Tavannes

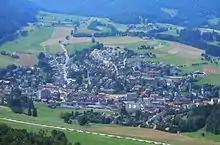
Aerial view of Tavannes town and surroundings

Tavannes has an area of . As of 2012, a total of or 48.2% is used for agricultural purposes, while or 41.1% is forested. Of the rest of the land, or 10.9% is settled (buildings or roads), or 0.1% is either rivers or lakes.